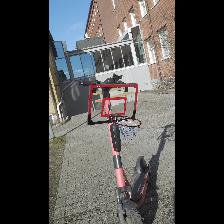
Label: NonHuman